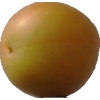
Label: cherry_wax